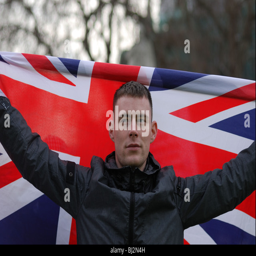
a protester holds up the flag opposite tourist attraction .